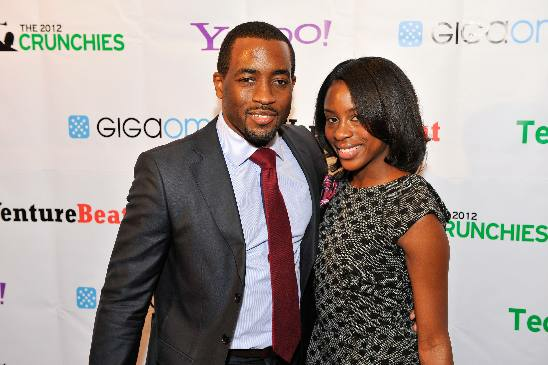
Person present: Yes